History of the Palace of Versailles

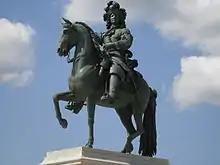
Statue of Louis XIV in Versailles

Louis XIII's successor, Louis XIV, had a great interest in Versailles. He settled on the royal hunting lodge at Versailles, and over the following decades had it expanded into one of the largest palaces in the world. Beginning in 1661, the architect Louis Le Vau, landscape architect André Le Nôtre, and painter-decorator Charles Le Brun began a detailed renovation and expansion of the château. This was done to fulfill Louis XIV's desire to establish a new centre for the royal court. Following the Treaties of Nijmegen in 1678, he began to gradually move the court to Versailles. The court was officially established there on 6 May 1682.